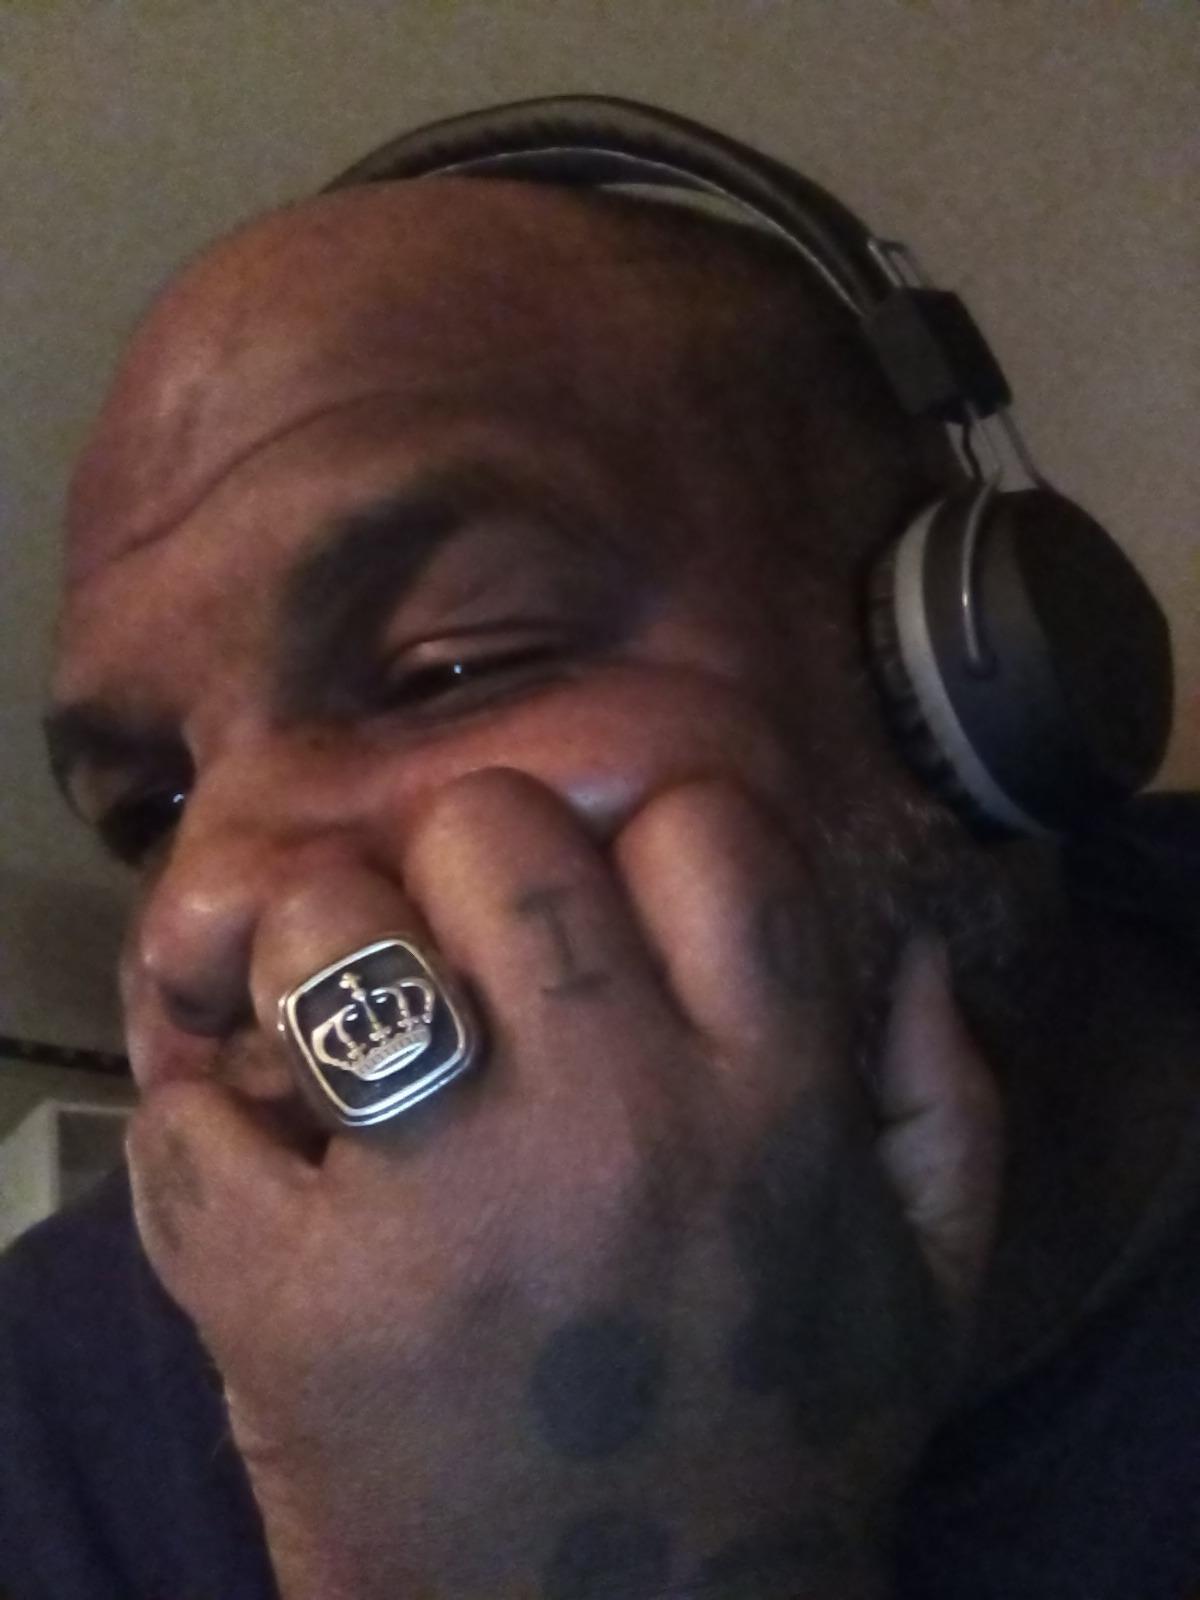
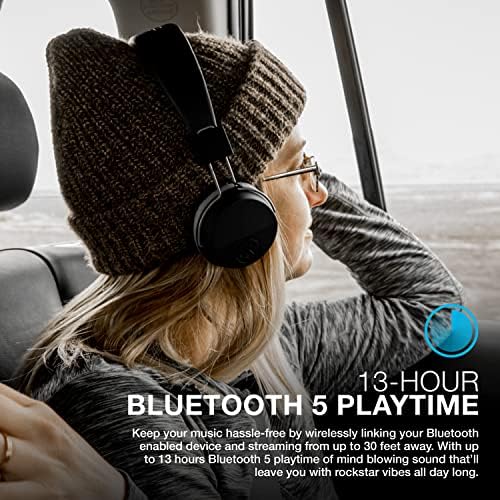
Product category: headphones
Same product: yes